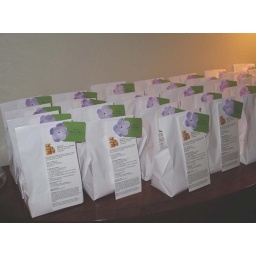
Favors: white bags with typed note and individual name cardsOctober 18, 2009Produced by Iris Fields